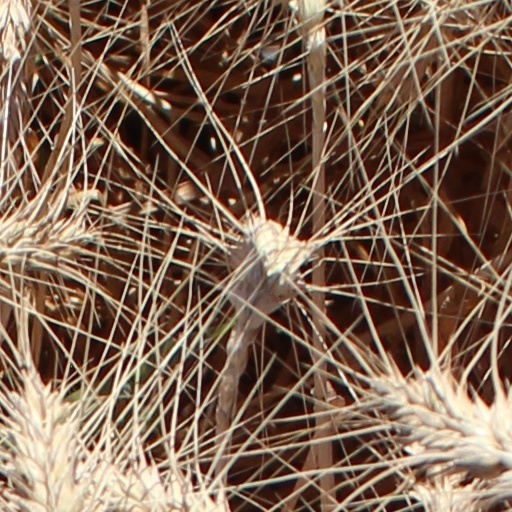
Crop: wheat